Eugène Ricklin

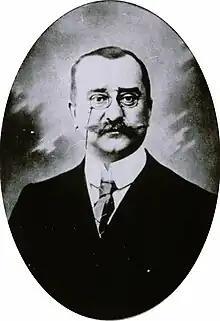
Ricklin in 1915

Doctor Eugène Adolf Ricklin (12 May 1862 – 4 September 1935) was an Alsatian politician. He was known for his fiery opposition both to German and French assimilationist policies in Alsace.